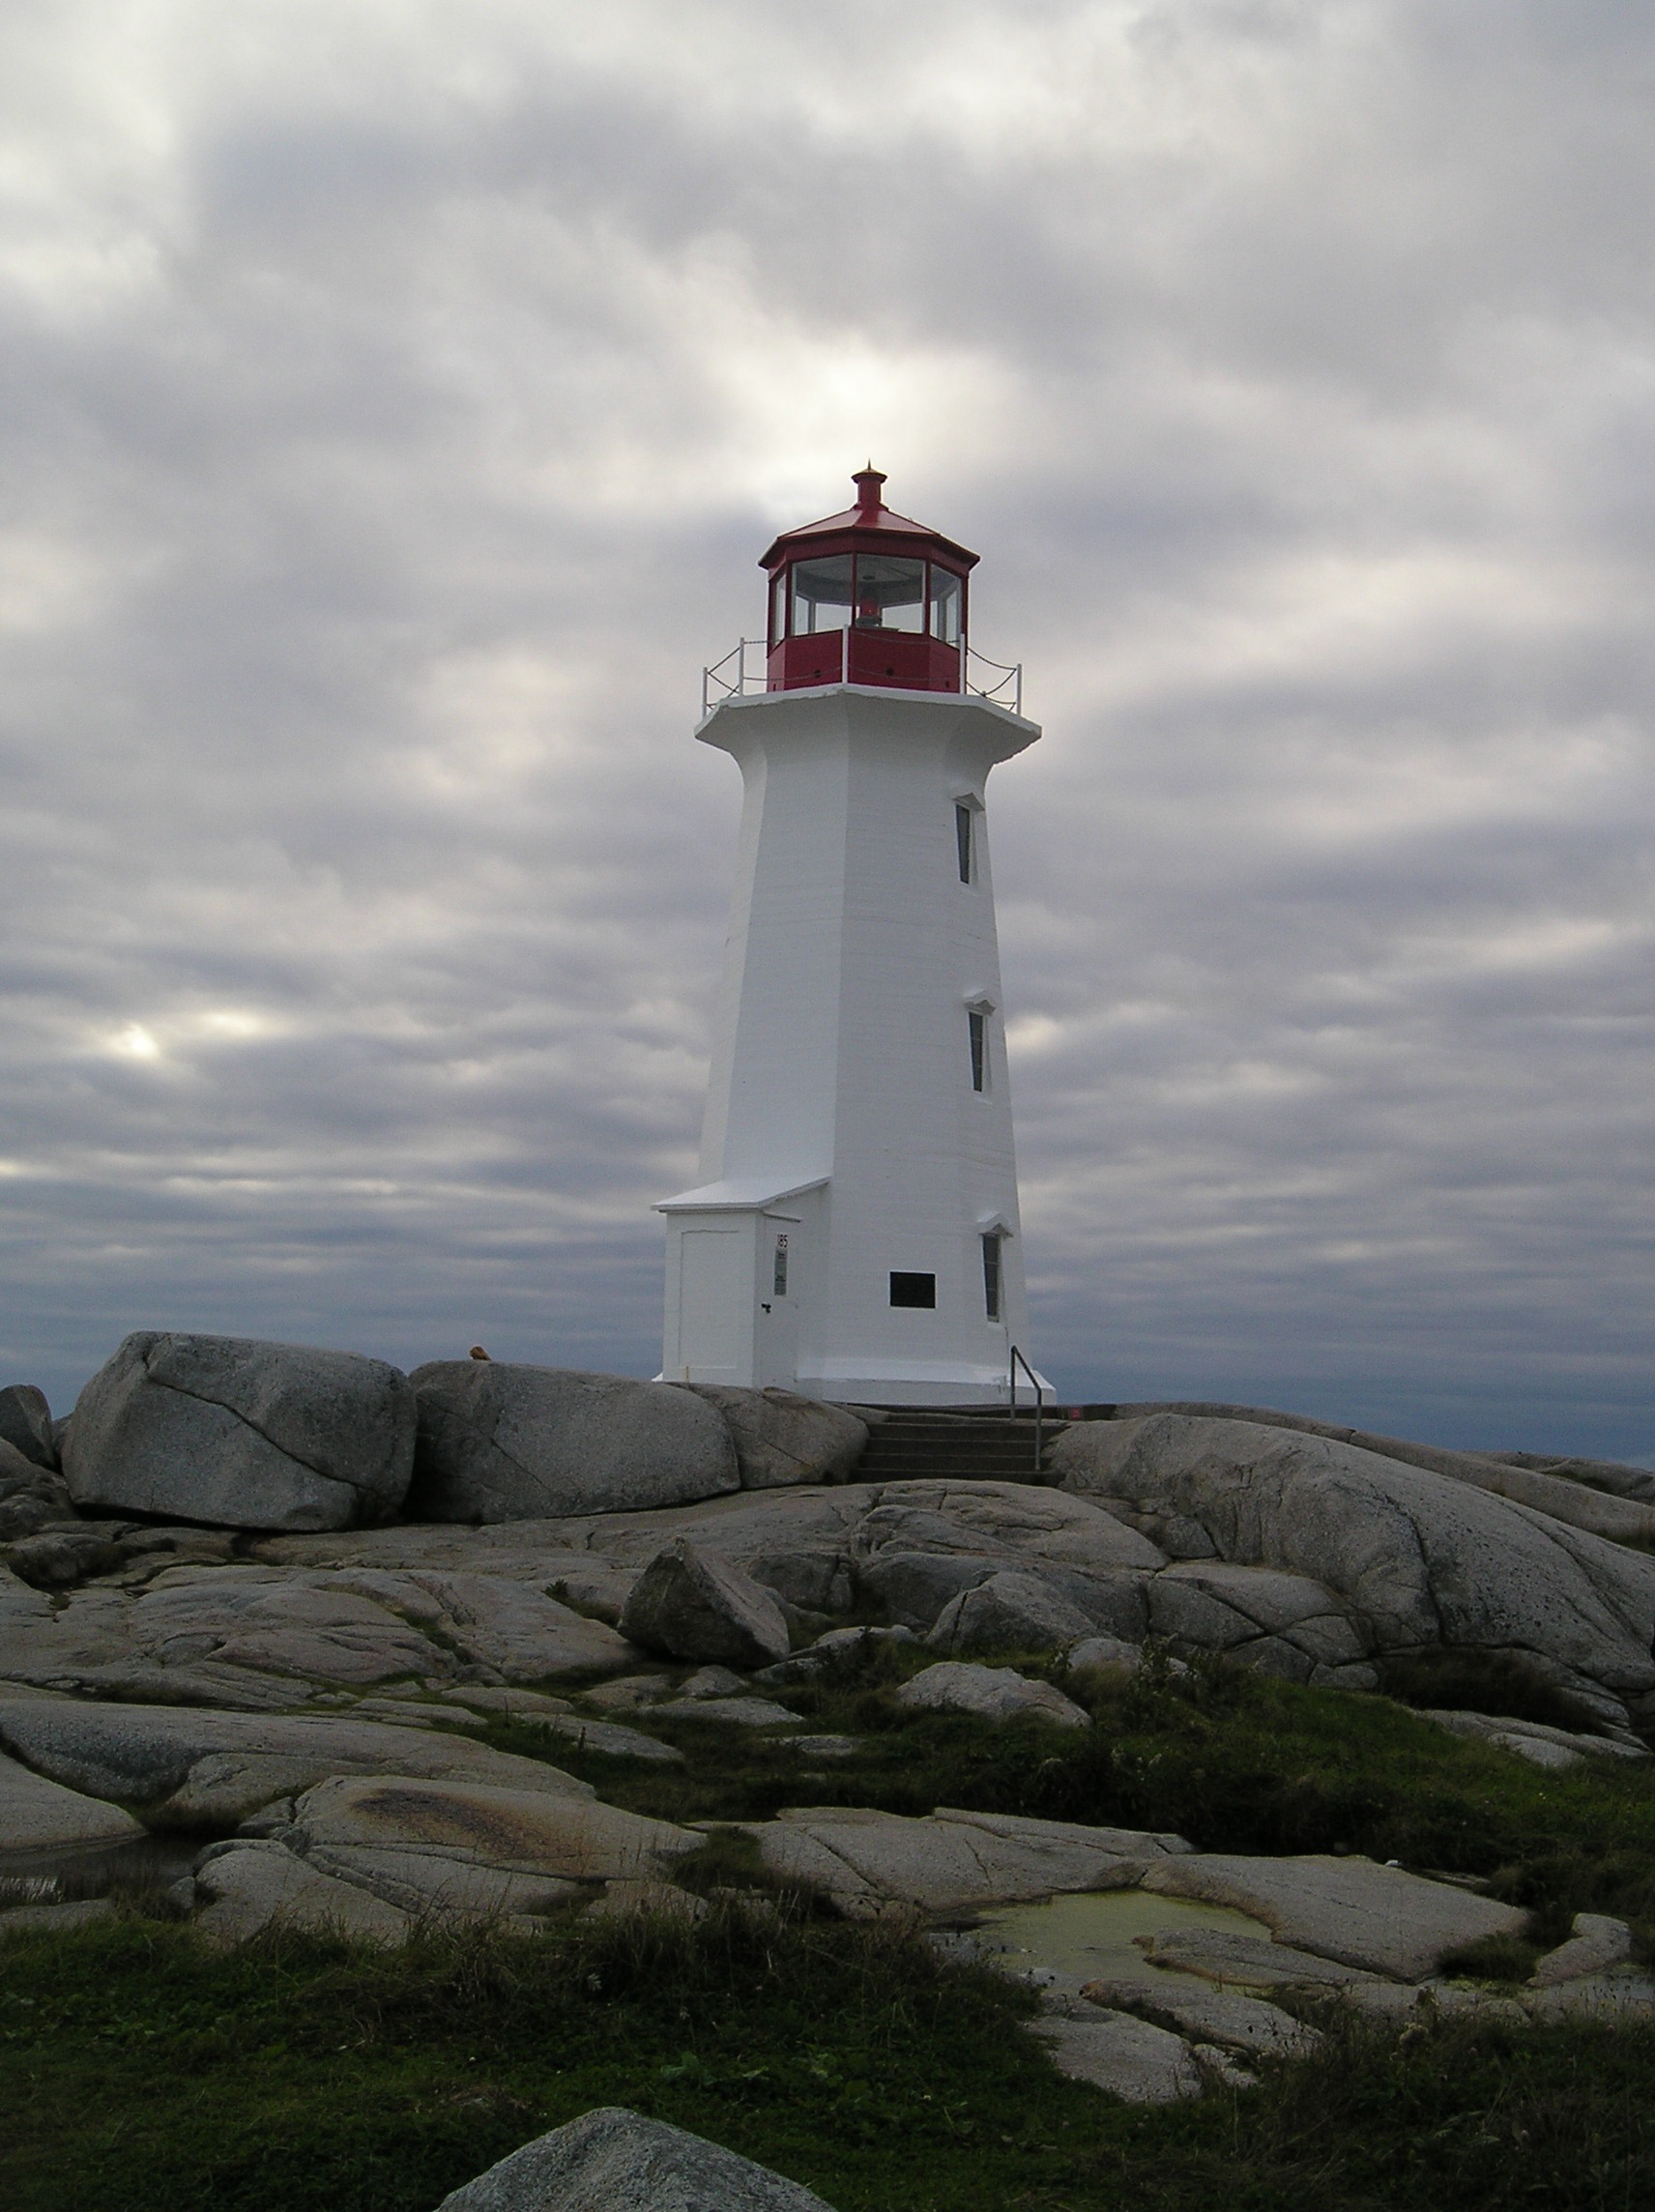
sea, coast, lighthouse, tower, canada, cape, peggy's cove, nova scotia